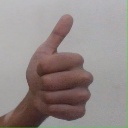
अक्षर: थ